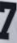
Number: 7